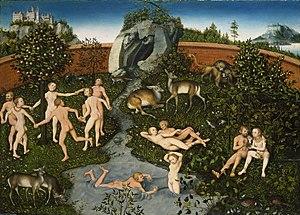
Pythagore est un réformateur religieux et philosophe présocratique qui serait né aux environs de 580 av. J.-C. à Samos, une île de la mer Égée au sud-est de la ville d'Athènes ; on établit sa mort vers 495 av. J.-C., à l'âge de 85 ans. Il aurait été également mathématicien et scientifique selon une tradition tardive. Le nom de Pythagore, découle de l'annonce de sa naissance faite à son père lors d'un voyage à Delphes.
L’âge d'or est un mythe qui apparaît principalement dans la mythologie grecque puis la mythologie romaine. L’âge d'or fait partie du mythe des âges de l'humanité, avec l'âge d'argent, l'âge d'airain et l'âge de fer.
François-Marie Arouet, dit Voltaire, né le 21 novembre 1694 à Paris et mort dans la même ville le 30 mai 1778, est un écrivain, philosophe et homme d'affaires français qui a marqué le XVIIIᵉ siècle.